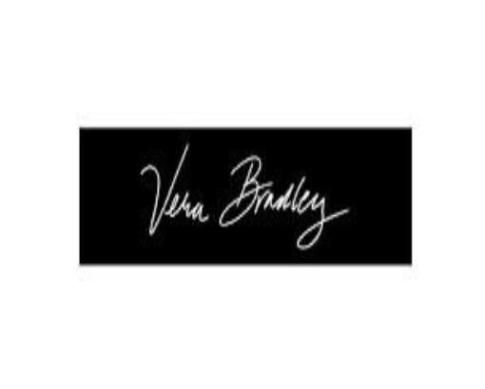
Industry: Clothes